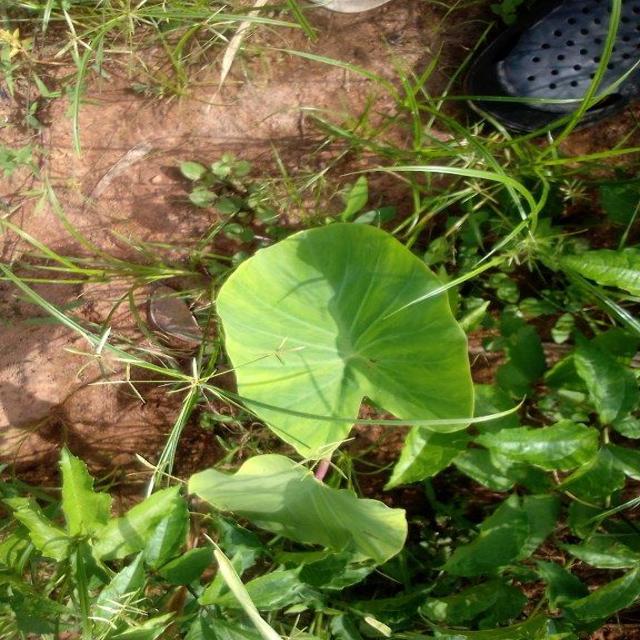
Label: Early_Blight